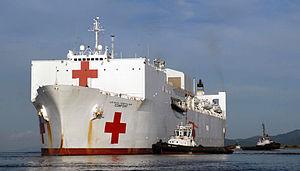
La classe Mercy est une classe de deux navires-hôpital de la marine américaine. Ils sont construits dans les années 1970 comme pétroliers par la National Steel and Shipbuilding Company. Acquis par la Marine américaine puis convertis en navires-hôpitaux, ils entrent en service en 1986 et 1987.